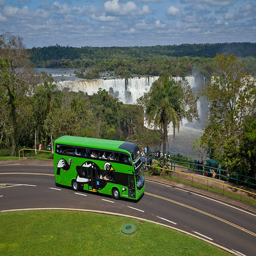
A big and green color bus traveling.
A double decker green bus driving down a curvy road near  a lake.
A green double decker bus on road next to waterfall.
Two-story bus driving by a waterfall where crowds are gathered.
A green double decker bus driving on the road.